D. J. Shockley

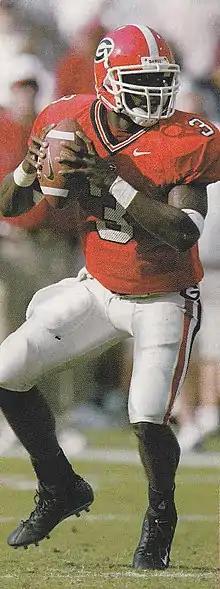
Shockley with Georgia in 2005

In 2005, Shockley played in 12 of Georgia's 13 games, completing 173-of-310 (55.8%) passes for 2,588 yards and 24 touchdowns with five interceptions. He also gained 322 yards rushing in 78 attempts with four touchdowns. Shockley had a longest run of 40 yards and completed a 56-yard touchdown pass to tight end Martrez Milner for his longest pass play of the season—as both of these highlights occurred in the same game on September 3, 2005, against Boise State.